Barracas Central

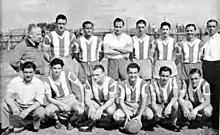
Barracas Central in 1944. That team won the Primera C title

In 1939 Barracas Central was near to promote to the first division, playing a hexagonal tournament which was eventually won by Banfield as Barracas and All Boys both finished second. The team could not escape relegation in 1941 where it would stay in the third division (Primera C) until 1944 when Barracas Central went through the season undefeated, with 14 wins and 2 draws, winning the competition.